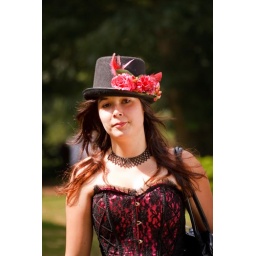
This girl was walking along with here boyfriend (also in costume).